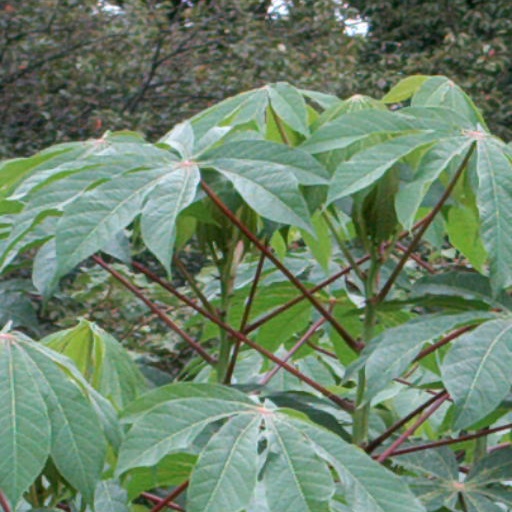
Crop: cassava